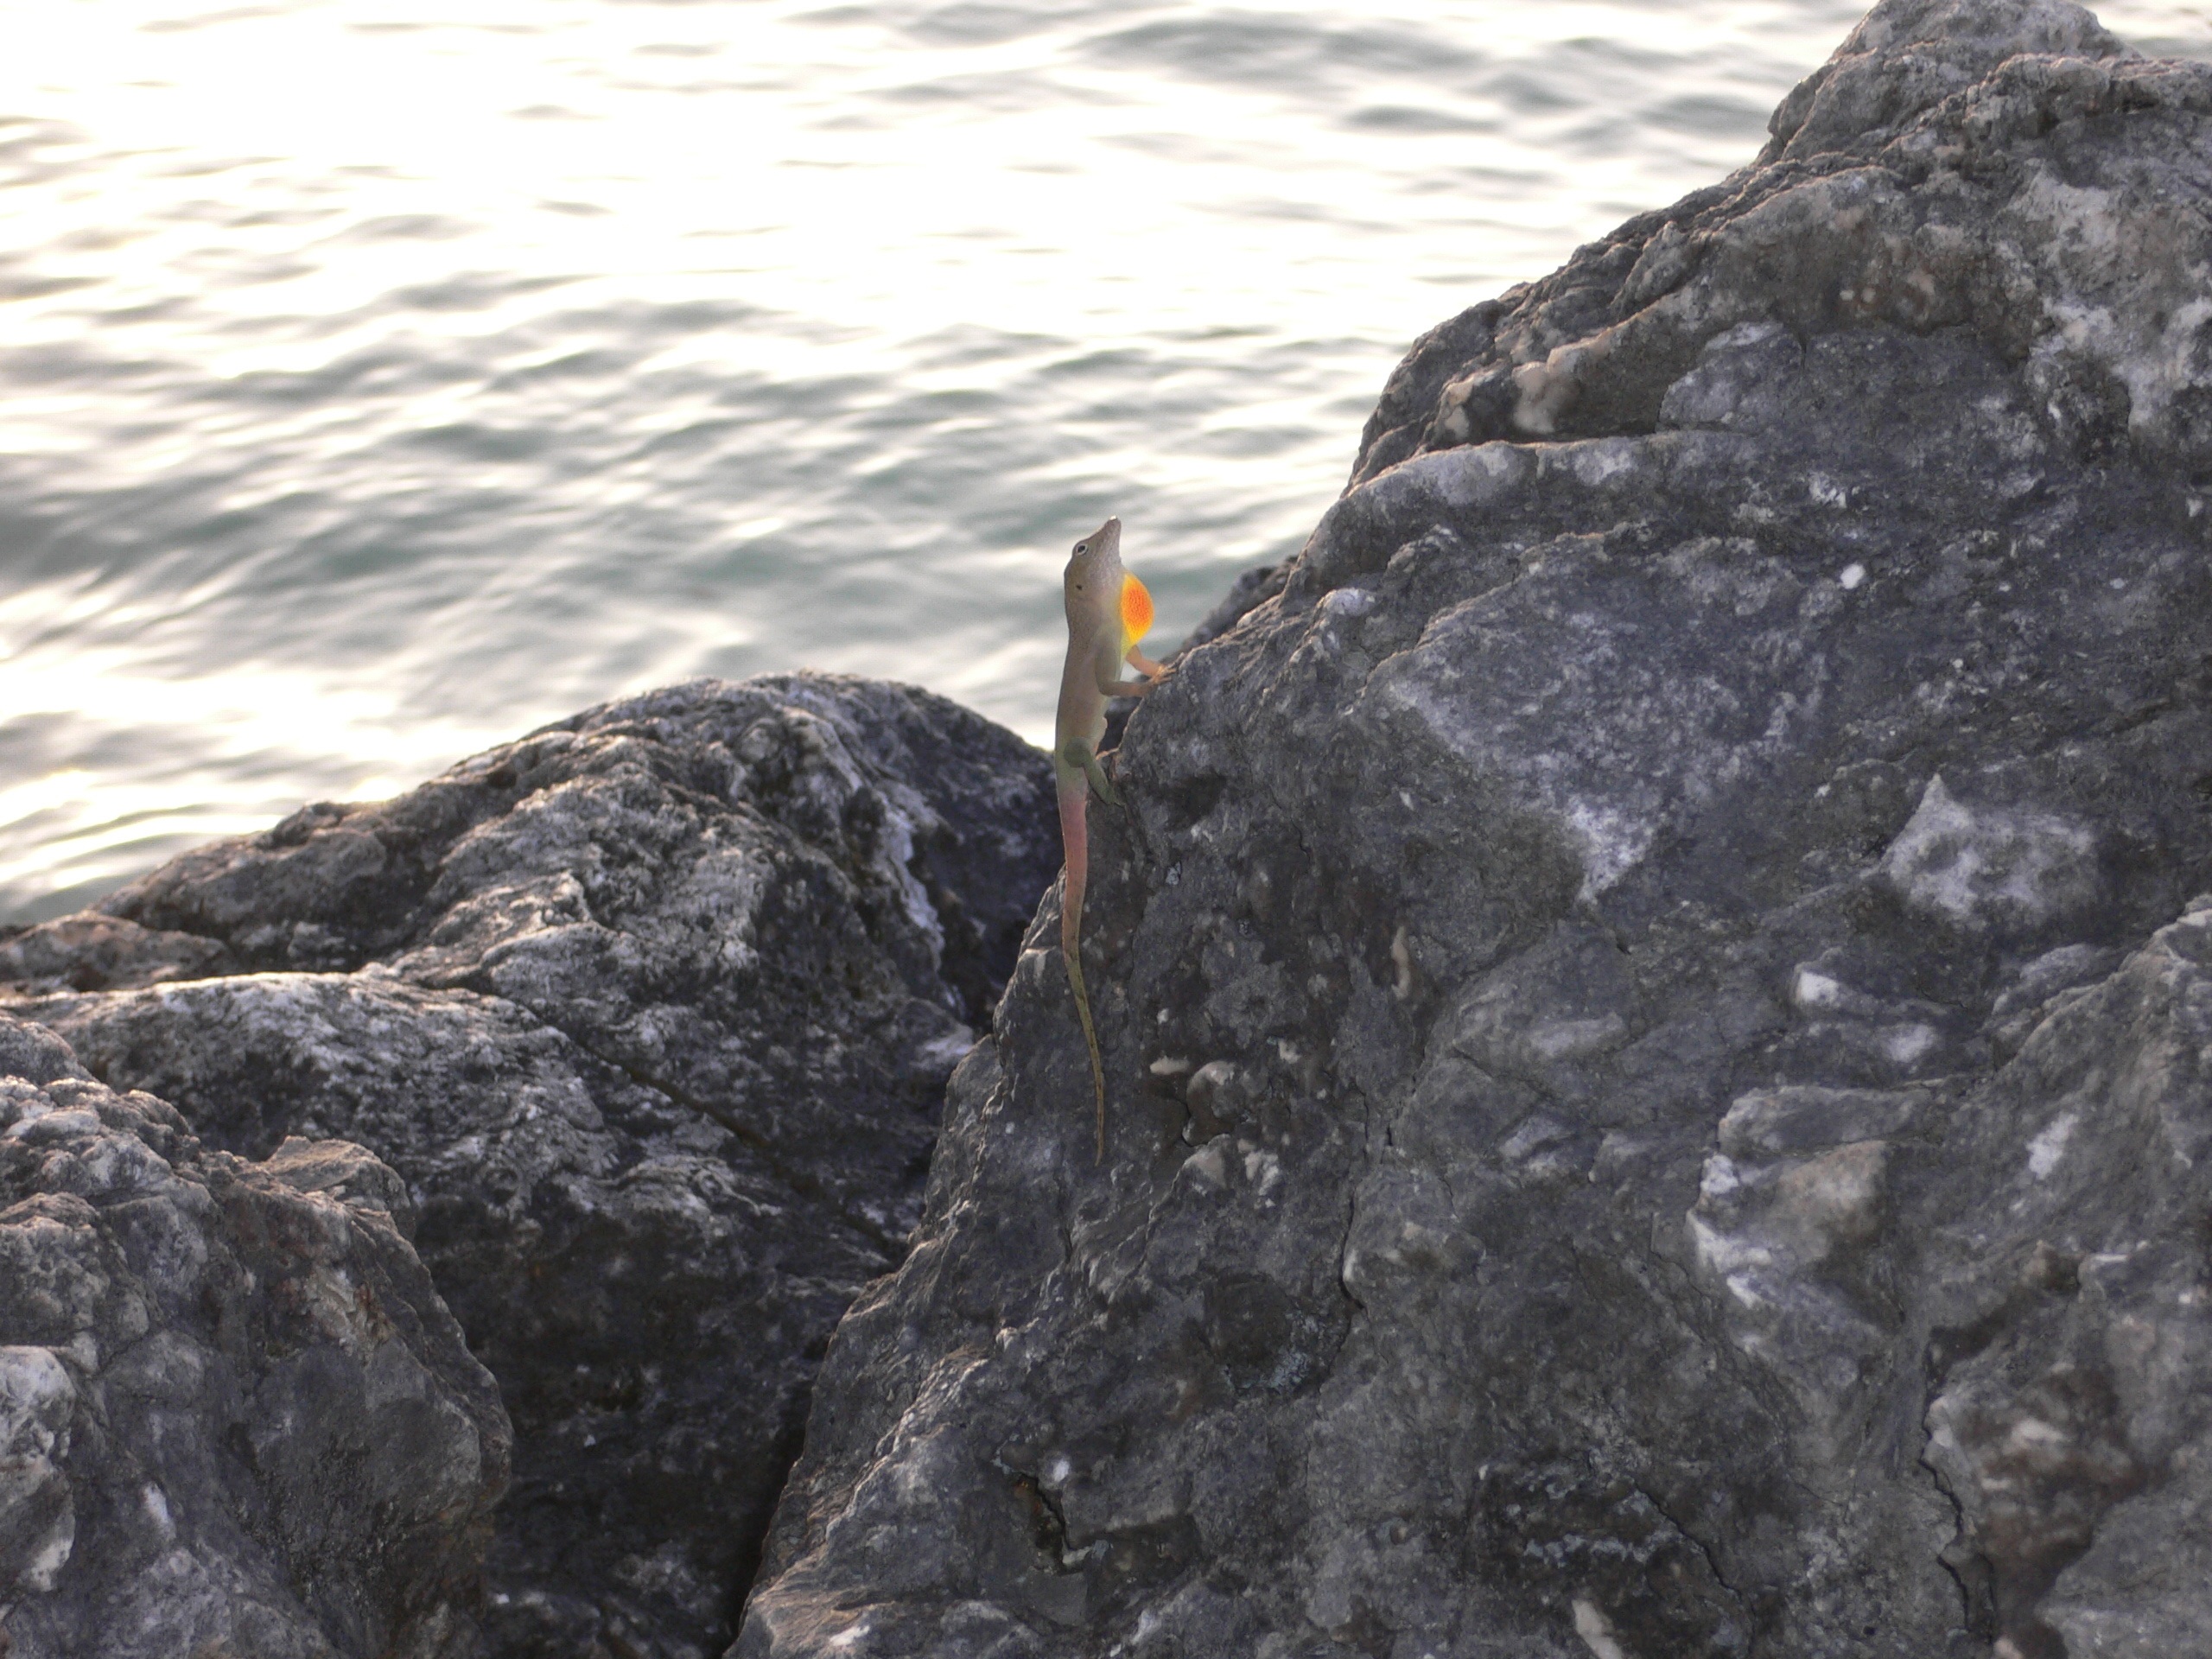
beach, sea, coast, water, rock, ocean, bird, animal, wall, summer, vacation, tourist, travel, wildlife, mediterranean, tropical, natural, island, reptile, tourism, trip, terrain, lizard, outdoors, summertime, jamaica, west indies